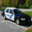
Label: automobile